Pioneer Column

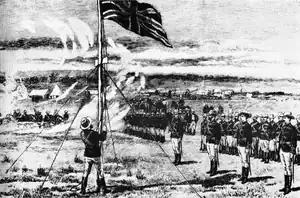
The Union Jack is raised atop a hill by a man in military uniform. Officers and men in the same uniform stand to attention. Covered wagons and makeshift buildings can be seen in the background.

The Pioneer Column was a force raised by Cecil Rhodes and his British South Africa Company in 1890 and used in his efforts to annex the territory of Mashonaland, later part of Zimbabwe (once Southern Rhodesia).